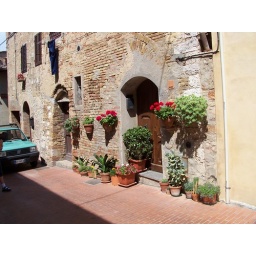
Germaniums and plants in every doorway and balcony